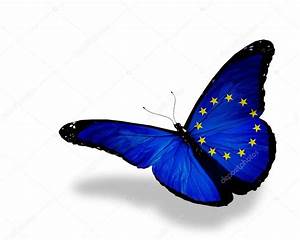
Label: farfalla